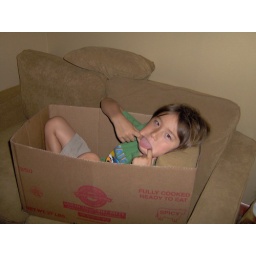
boy in a box II